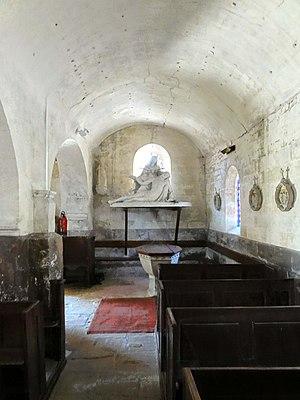
Intérieur de l'église Saint-Martin de Labbeville (voir titre).
L’église Saint-Martin est une église catholique paroissiale située à Labbeville, dans le Val-d'Oise. Elle se compose d'une nef recouverte d'une remarquable charpente lambrissée du XVIᵉ siècle ; d'un bas-côté nord muni d'une fausse voûte en berceau ; et de cinq travées orientales voûtées d'ogives, réparties sur deux vaisseaux. L'église est attestée pour la première fois en 1066. Le plan de la nef primitivement dépourvue de bas-côtés pourrait remonter à cette époque. Sinon, l'église actuelle est surtout le résultat de plusieurs campagnes de construction rapprochés à la fin de la période romane et au début de la période gothique, autour du milieu du XIIᵉ siècle. Dans un premier temps, la nef est munie de bas-côtés, et le transept est rebâti. Seul le bas-côté nord subsiste depuis l'incendie de 1821, et le croisillon nord a été remanié quelques décennies après sa construction lors de l'adjonction de la chapelle de la Vierge à l'est. La croisée du transept a perdu son caractère roman ou gothique primitif lors du remaniement des supports de la voûte après la guerre de Cent Ans.